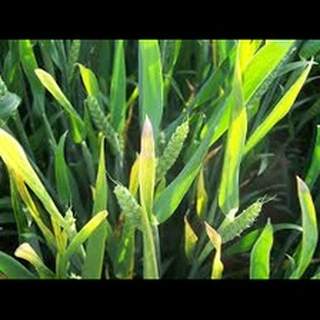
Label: wheat_leaf_blight